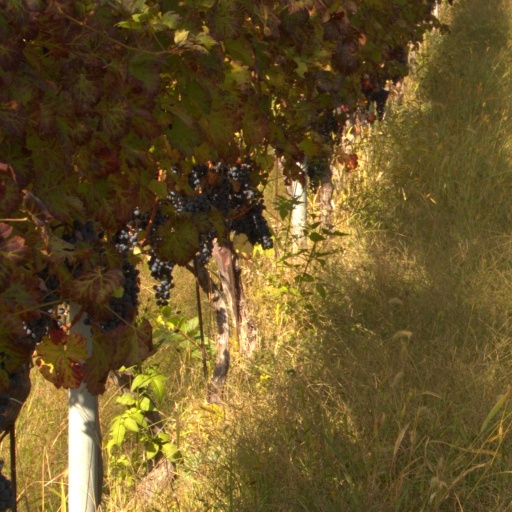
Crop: grape